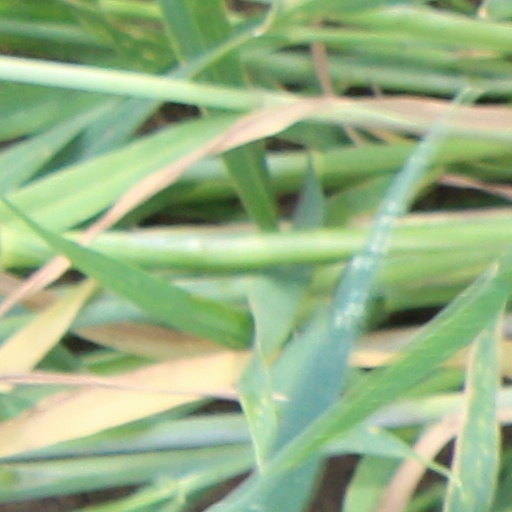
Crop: wheat